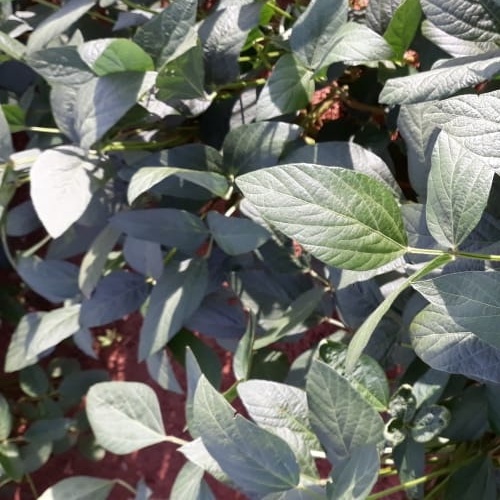
Label: Healthy